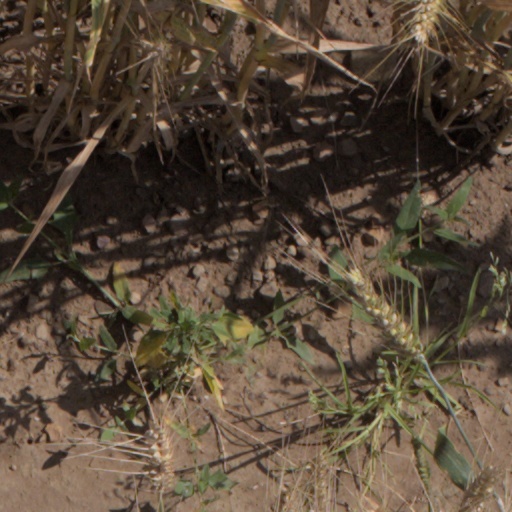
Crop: wheat